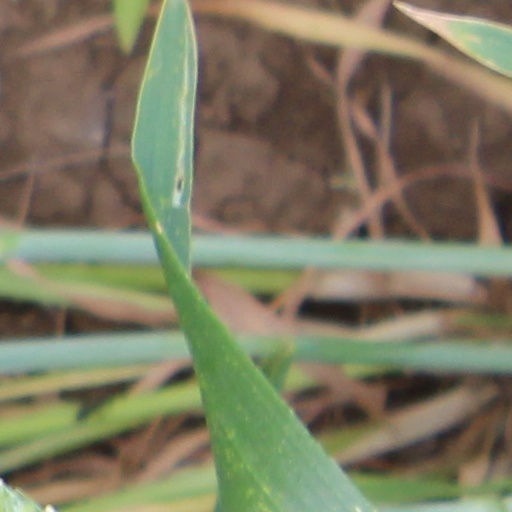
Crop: wheat